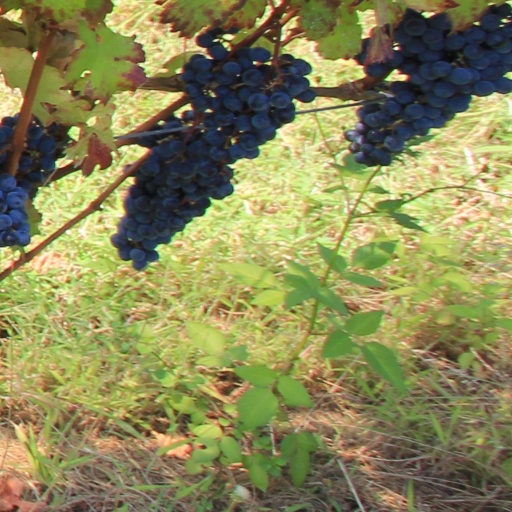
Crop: grape